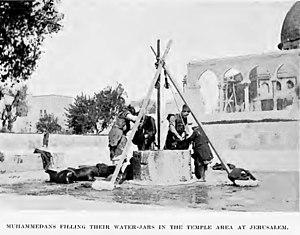
Le moutassarifat de Jérusalem ou sandjak de Jérusalem, est une province de l'Empire ottoman détachée du vilayet de Syrie en 1872, dotée d'un statut spécial et dépendant directement du gouvernement de Constantinople. Il se maintient jusqu'à la Première Guerre mondiale et à la conquête britannique en 1917-1918. En 1920, il est rattaché au mandat britannique de Palestine.